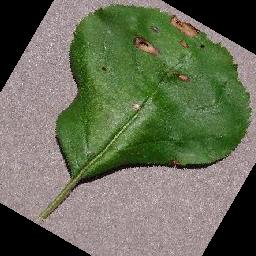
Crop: apple
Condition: black_rot